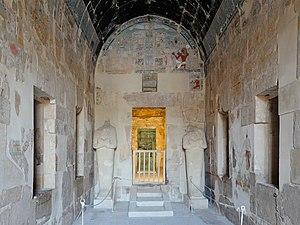
Le temple funéraire d'Hatchepsout est un temple des millions d'années datant de la XVIIIᵉ dynastie ; il est le temple le mieux conservé de Deir el-Bahari sur la rive ouest du Nil à Thèbes. Son architecture est saisissante. Les pylônes sont remplacés par des portiques à l'entrée de chaque terrasse. L'ensemble du temple est construit en calcaire.